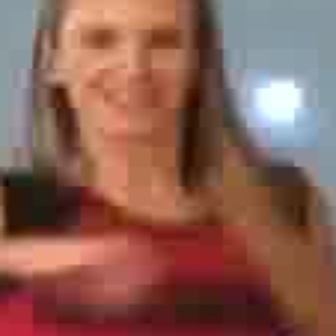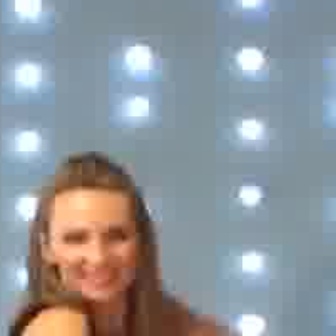
  Please identify the target specified by the bounding box [58,8,182,133] in the first image and locate it in the second image. Return the coordinates in [x_min,y_min,x_max,y_max] format.
Answer: [52,215,131,294]